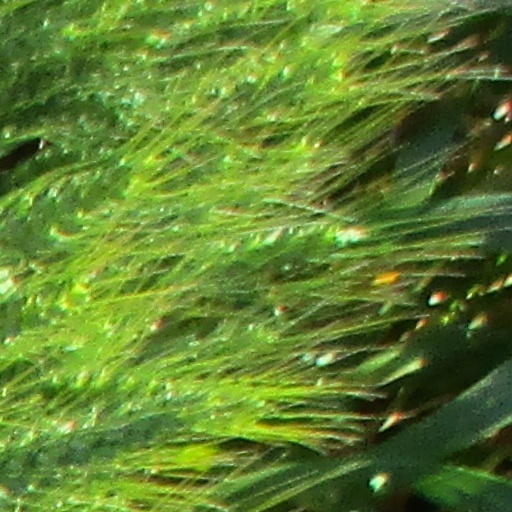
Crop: wheat